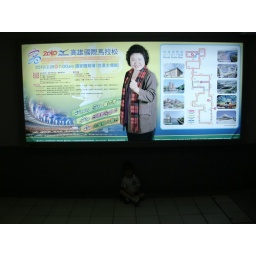
...with a small, tired boy sitting under the sign.